Nickel–cadmium battery

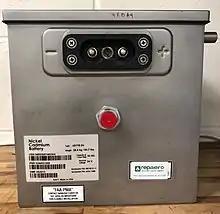
View of a vented-cell aircraft battery from the side

Larger flooded cells are used for aircraft starting batteries, standby power and marginally in electric vehicles,